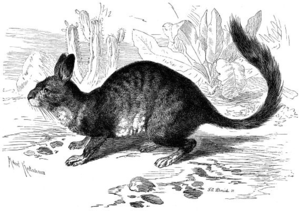
Lagidium est un genre de rongeurs de la famille des Chinchillidae. Il comprend plusieurs espèces de viscaches qui vivent dans les montagnes d'Amérique du Sud.